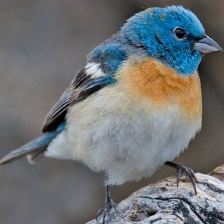
Species: LAZULI BUNTING
Scientific name: PASSERINA AMOENA
ImageNet parent category: indigo_bunting